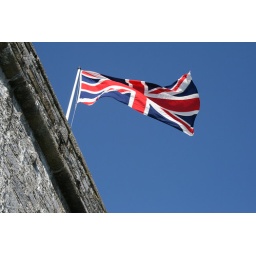
came out nice against the blue sky